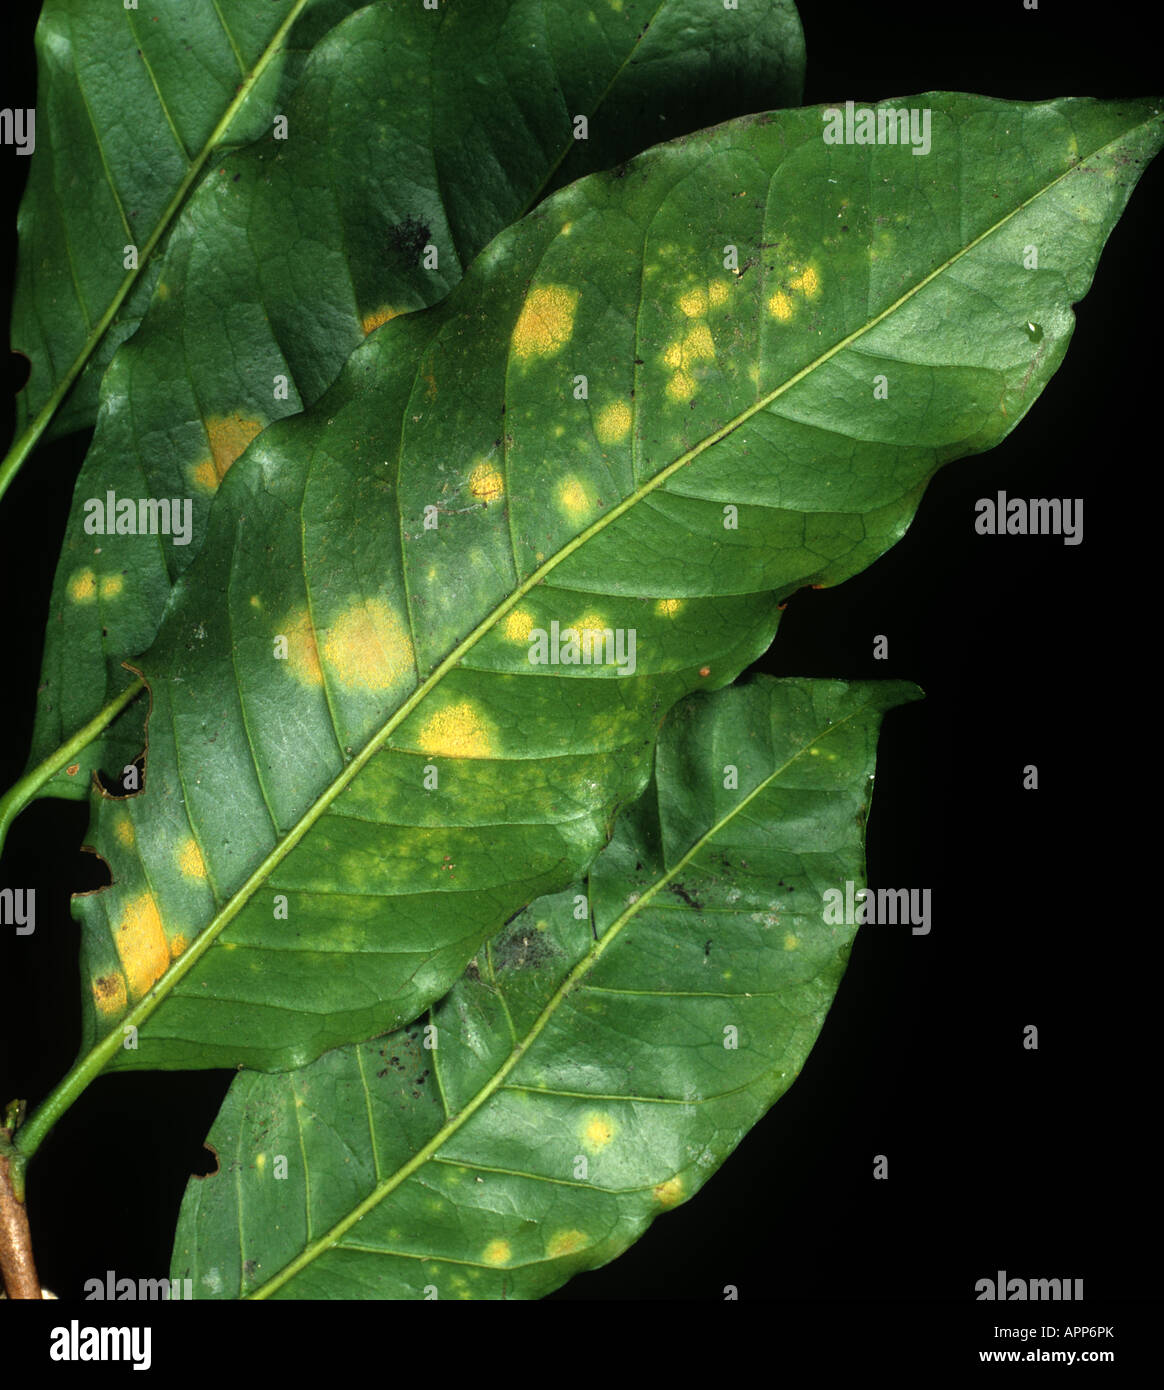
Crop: unknown
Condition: coffee_coffee_rust